Gonfreville-l'Orcher

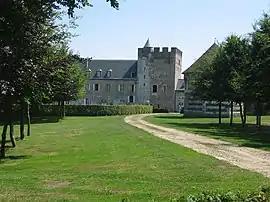
Château at Gonfreville-l'Orcher

Gonfreville-l'Orcher is a commune in the Seine-Maritime department in the Normandy region in northern France.